Materia medica

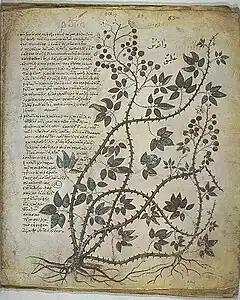
Page from the 6th-century "Vienna Dioscurides", an illuminated version of the 1st-century "De Materia Medica"

Materia medica (lit.: 'medical material/substance') is a Latin term from the history of pharmacy for the body of collected knowledge about the therapeutic properties of any substance used for healing (i.e., medications). The term derives from the title of a work by the Ancient Greek physician Pedanius Dioscorides in the 1st century AD, , 'On medical material' (Περὶ ὕλης ἰατρικῆς, "Peri hylēs iatrikēs", in Greek).